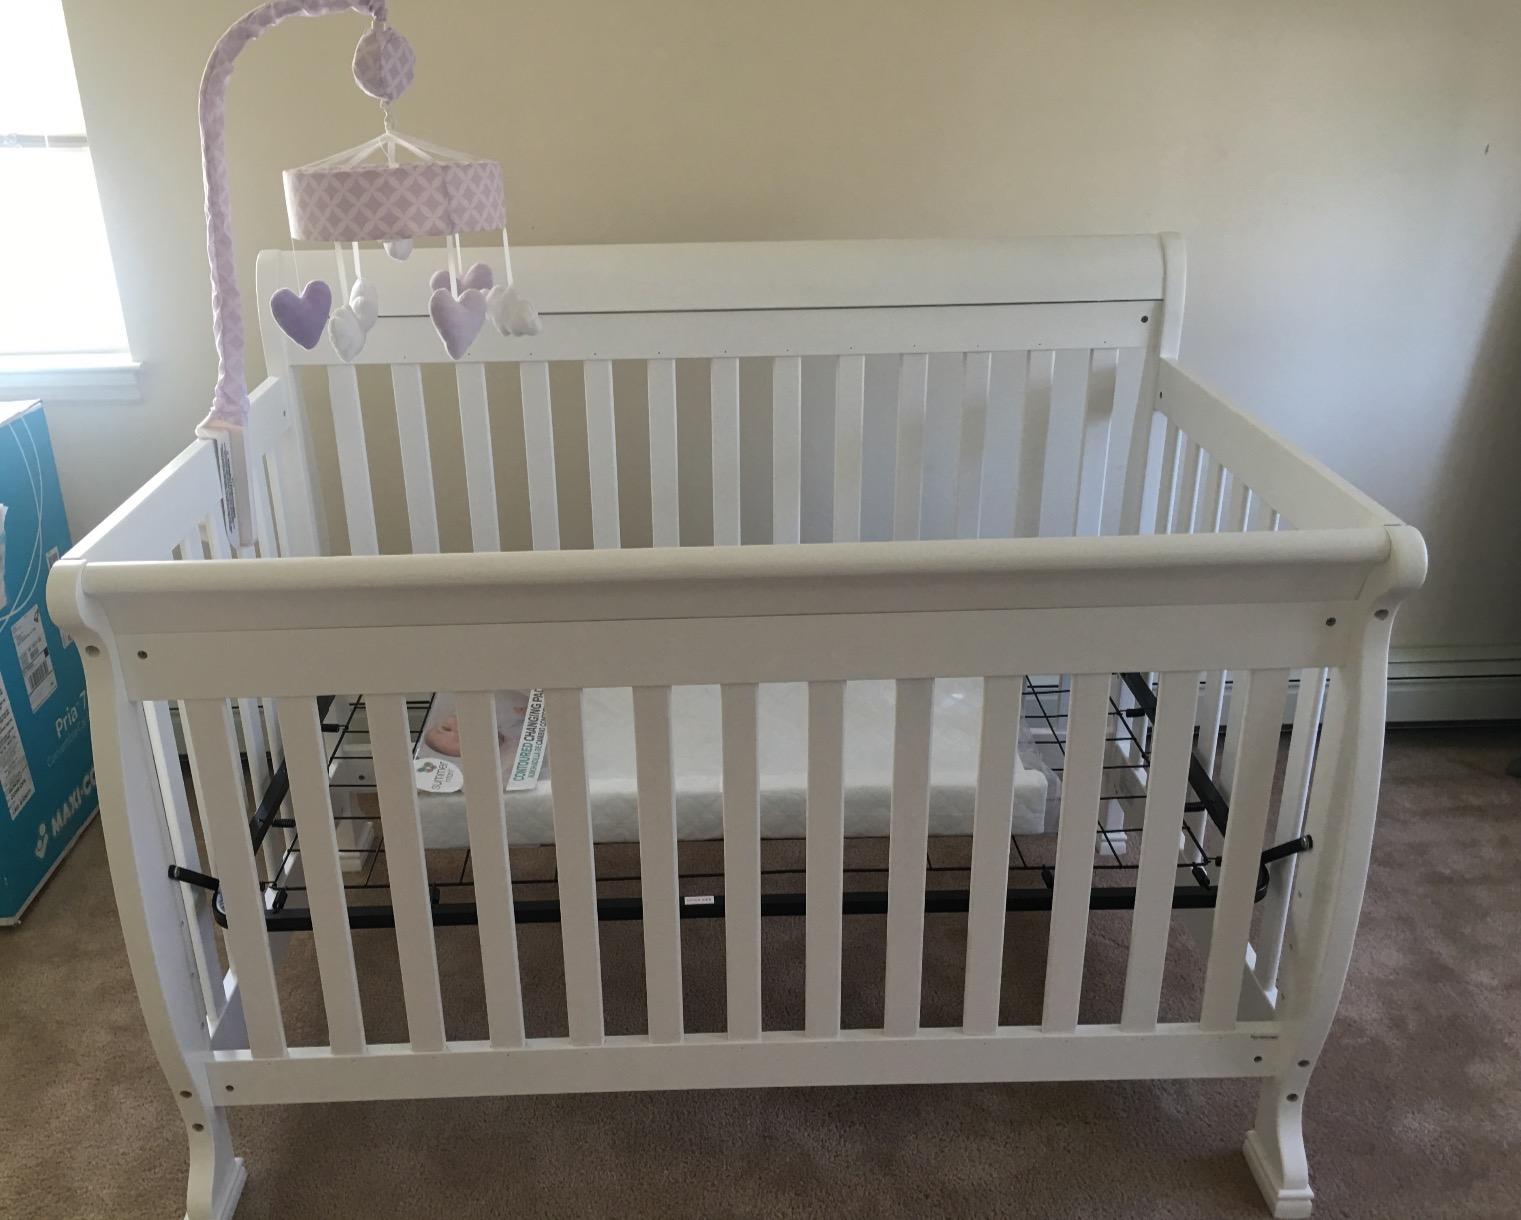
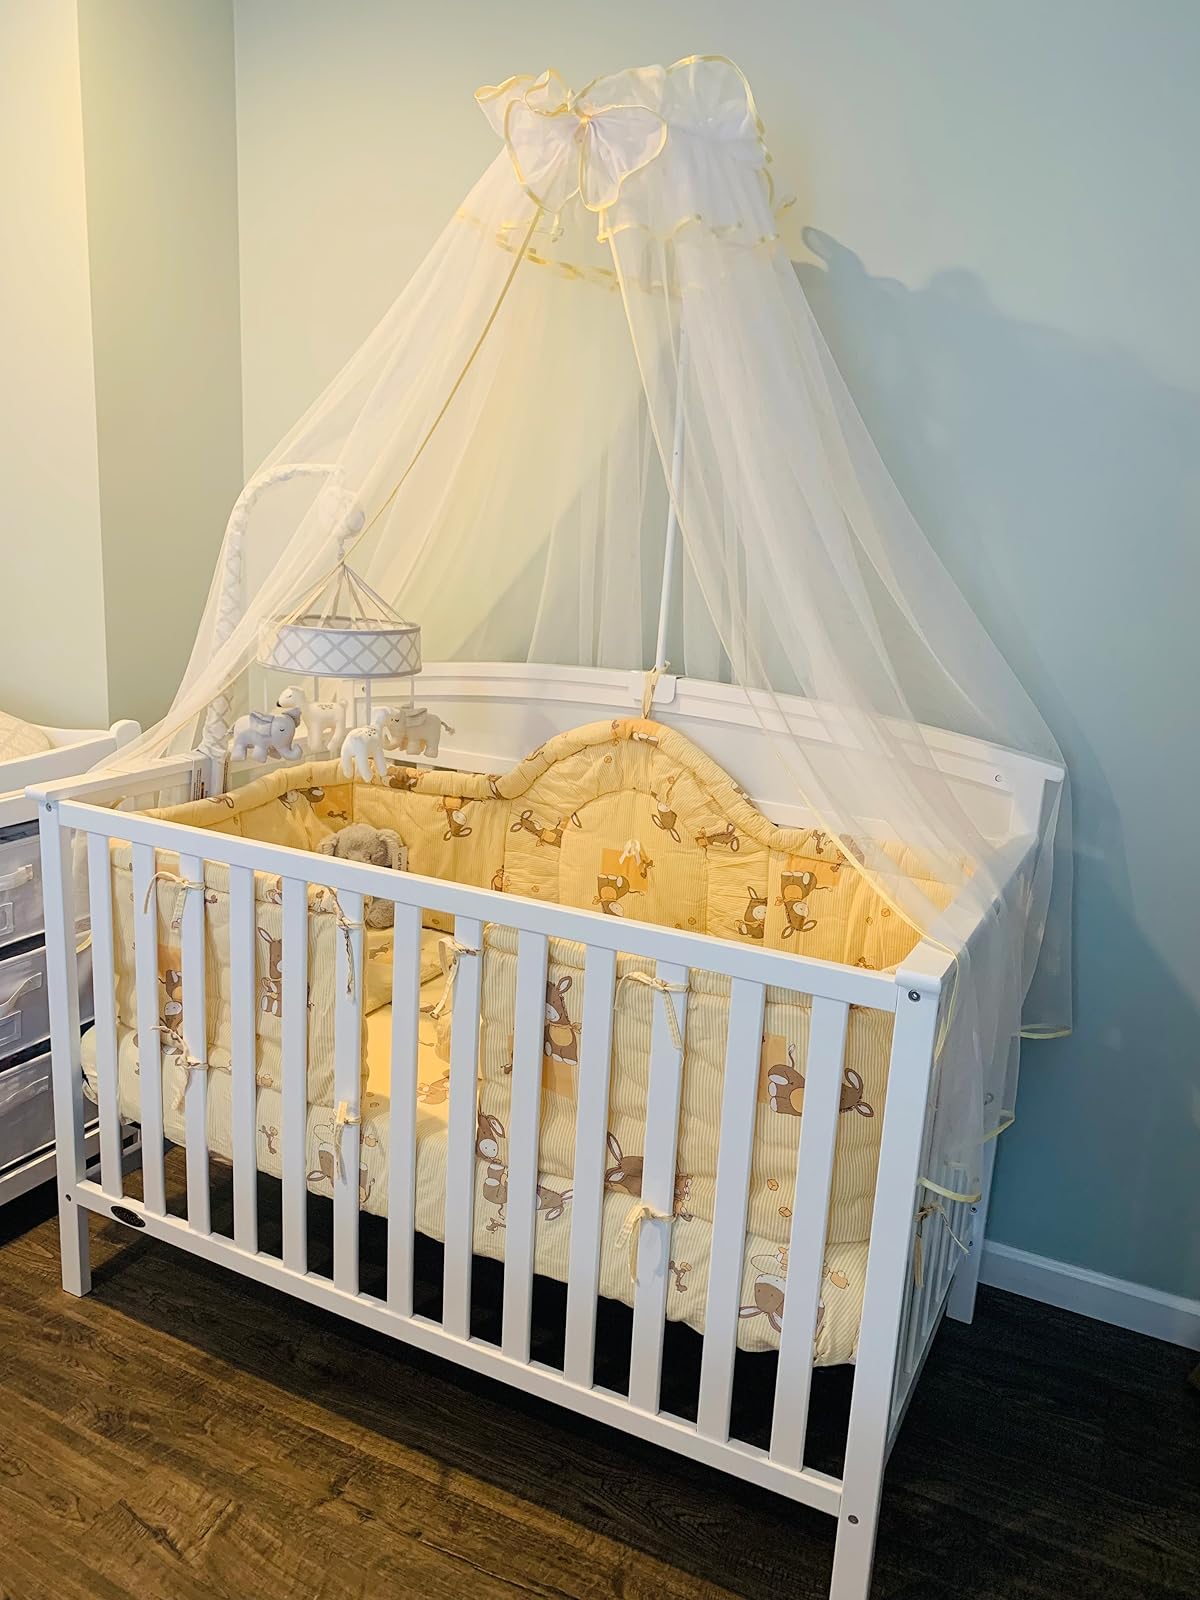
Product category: products_crib
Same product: no